1909 Alberta general election

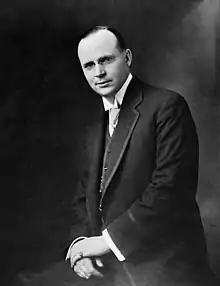
R. B. Bennett was elected as a Conservative candidate in the Calgary district.

The "Edmonton Bulletin" noted after the beginning of the 2nd Legislature, despite still holding only two seats, experienced an improvement in their position. This was attributed to the presence of R. B. Bennett in the legislature, with the newspaper describing him as superior to both Robertson and Hiebert in terms of political skills and debating abilities.